Henry Keppel

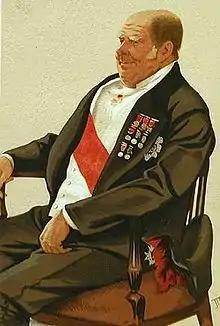
As depicted by James Tissot in Vanity Fair, 22 April 1876

The prevalence of peace gave Keppel no further chance of active service. Promoted to rear admiral on 22 August 1857, he was appointed a Groom in Waiting to the Queen on 24 September 1859 and became Commander-in-Chief, Cape of Good Hope and West Coast of Africa Station, with his flag in the frigate HMS "Forte", in May 1860. During the sea passage out to this station he was accused of developing a relationship with Lady Grey, the wife of Sir George Grey, the Governor of Cape Colony, and was hastily transferred to become Commander-in-Chief, South East Coast of America Station instead.